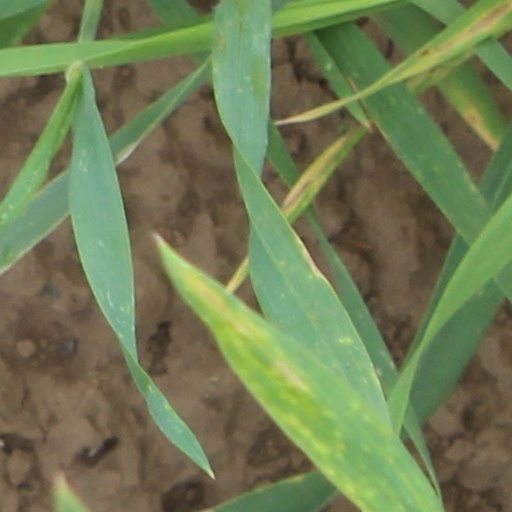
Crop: wheat